Answer in natural language. Considering the relative positions, where is HousePlant (marked B) with respect to bluegrey rectangular table (marked C)? Choose between the following options: left or right
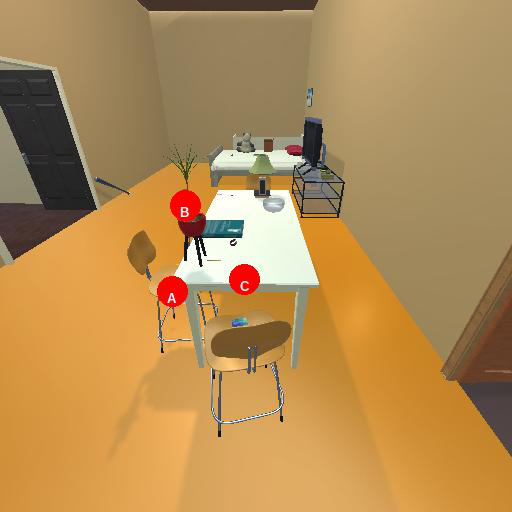
<answer>left</answer>